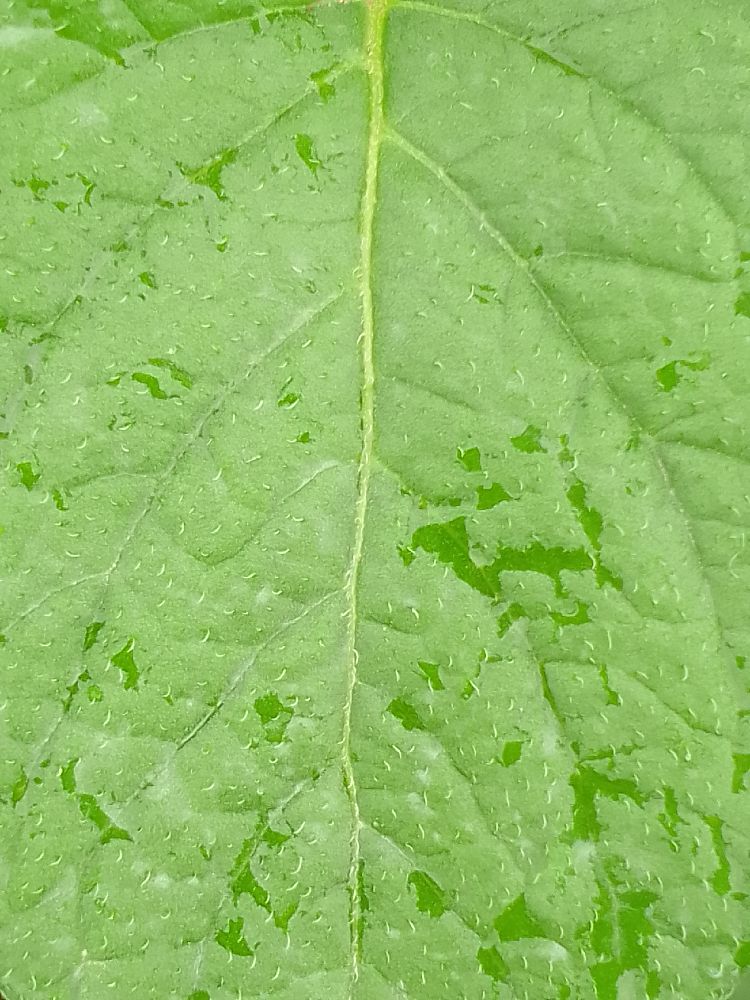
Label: Healthy